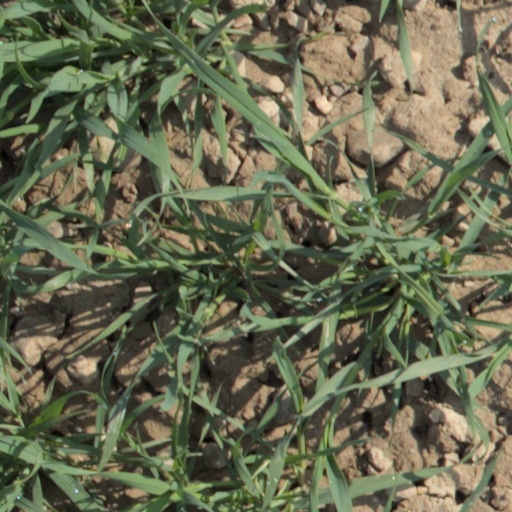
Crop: wheat